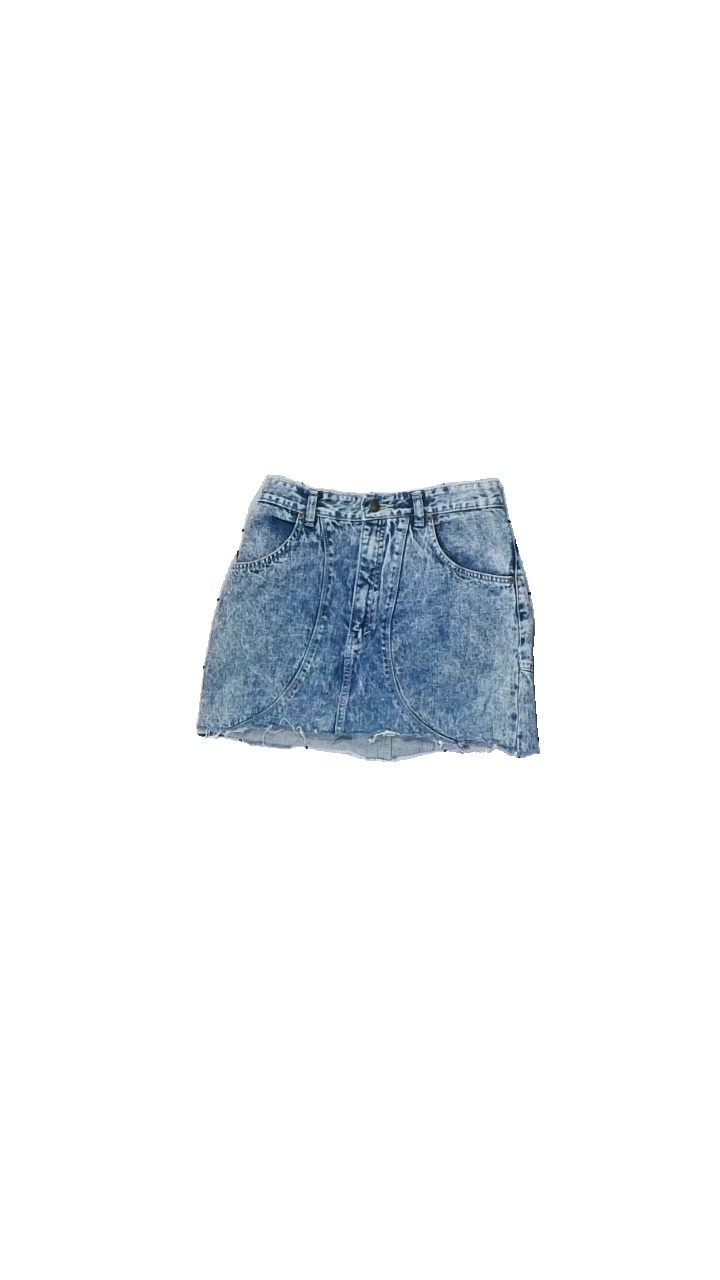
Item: Skirt (Ladies)
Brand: Duty Free
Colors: Blue
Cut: Regular, Tight
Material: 100% cotton
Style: Denim
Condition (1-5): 3
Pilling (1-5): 5
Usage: Reuse
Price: <50